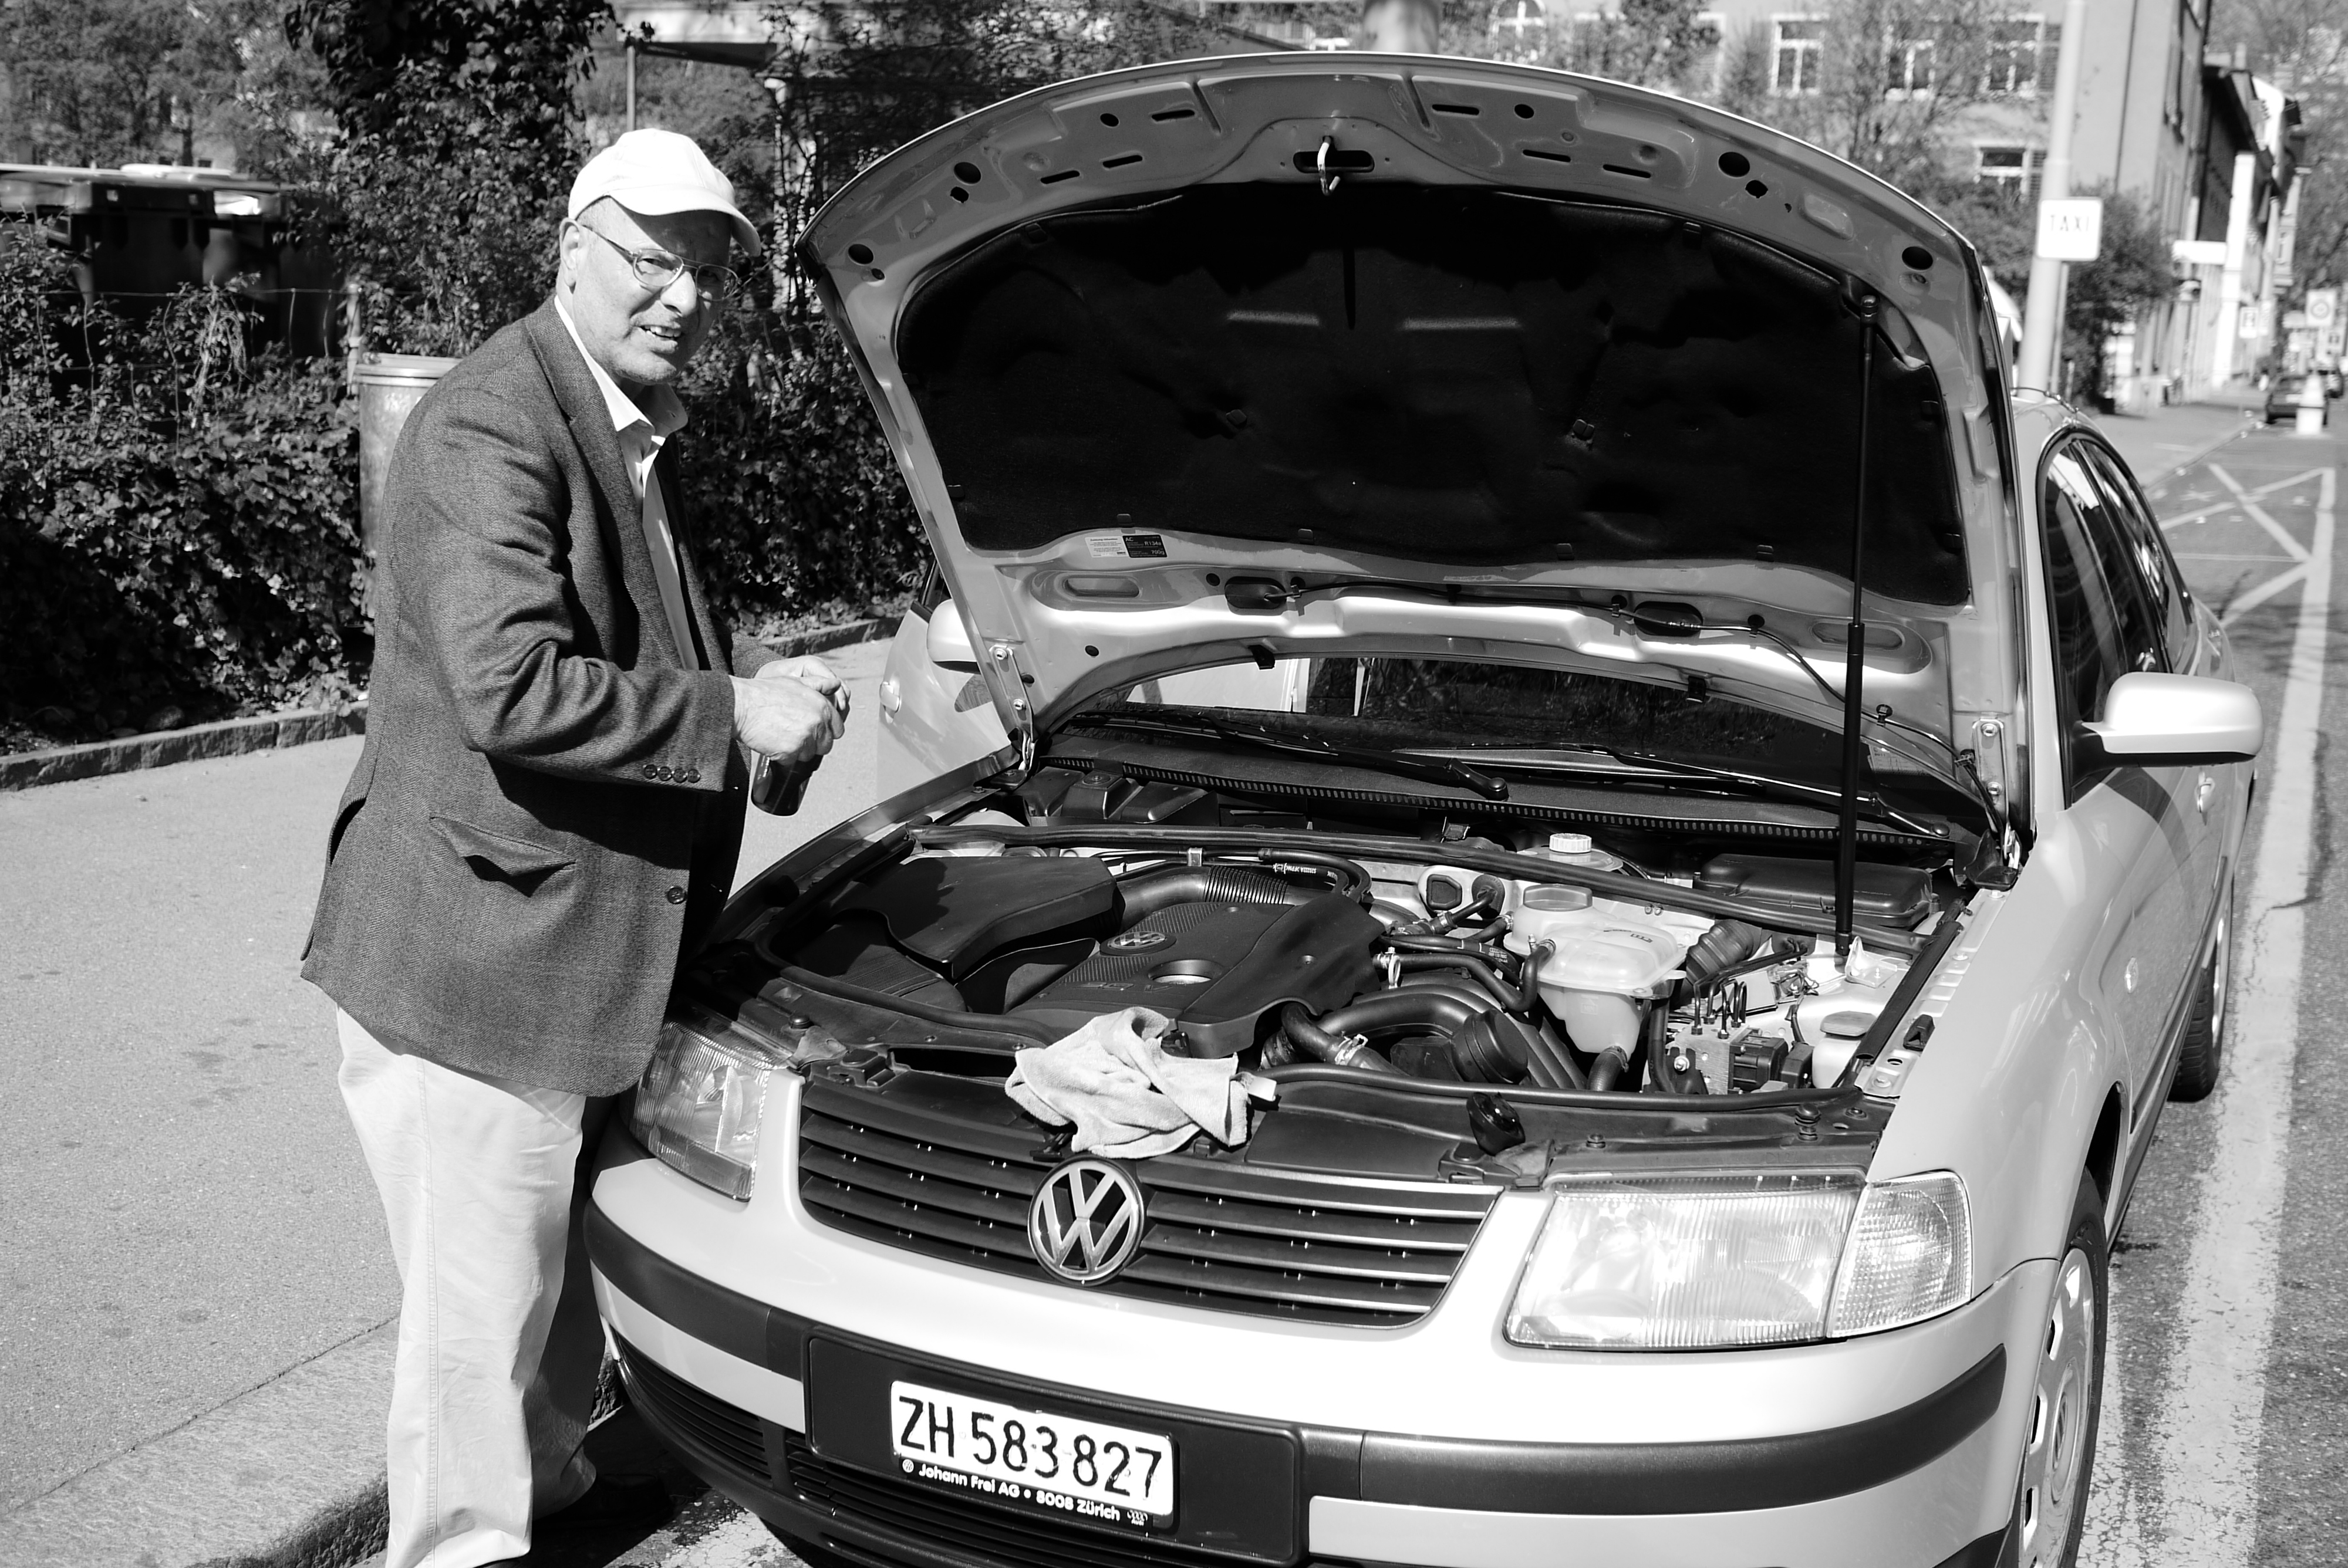
black and white, white, street, car, photography, volkswagen, ebook, vehicle, training, black, monochrome, motor vehicle, streetphotography, flickr, thomas, video, olympus, sedan, omd, fuji, leica, monochrom, leuthard, hcb, thomasleuthard, streettogs, city car, monochrome photography, automobile make, compact car, luxury vehicle, vehicle registration plate